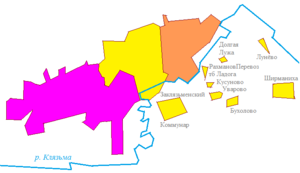
Vladimir / Administrativ og kommunal status / Bydele
Vladimir eller Vladimir ved Kljazma er en by med 356.168 indbyggere, der er administrativt center i Vladimir oblast, i den Europæiske del af Rusland. Byen ligger ved Kljazmafloden, omkring 170 km nordøst for Moskva og ved Moskva-Nisjnij Novgorod-jernbanen samt M7-motorvejen, også kaldet Volga motorvejen.